Bréau

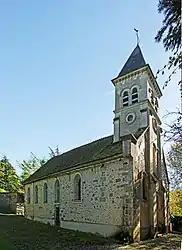
The church in Bréau

Bréau is a commune in the Seine-et-Marne department in the Île-de-France region in north-central France.